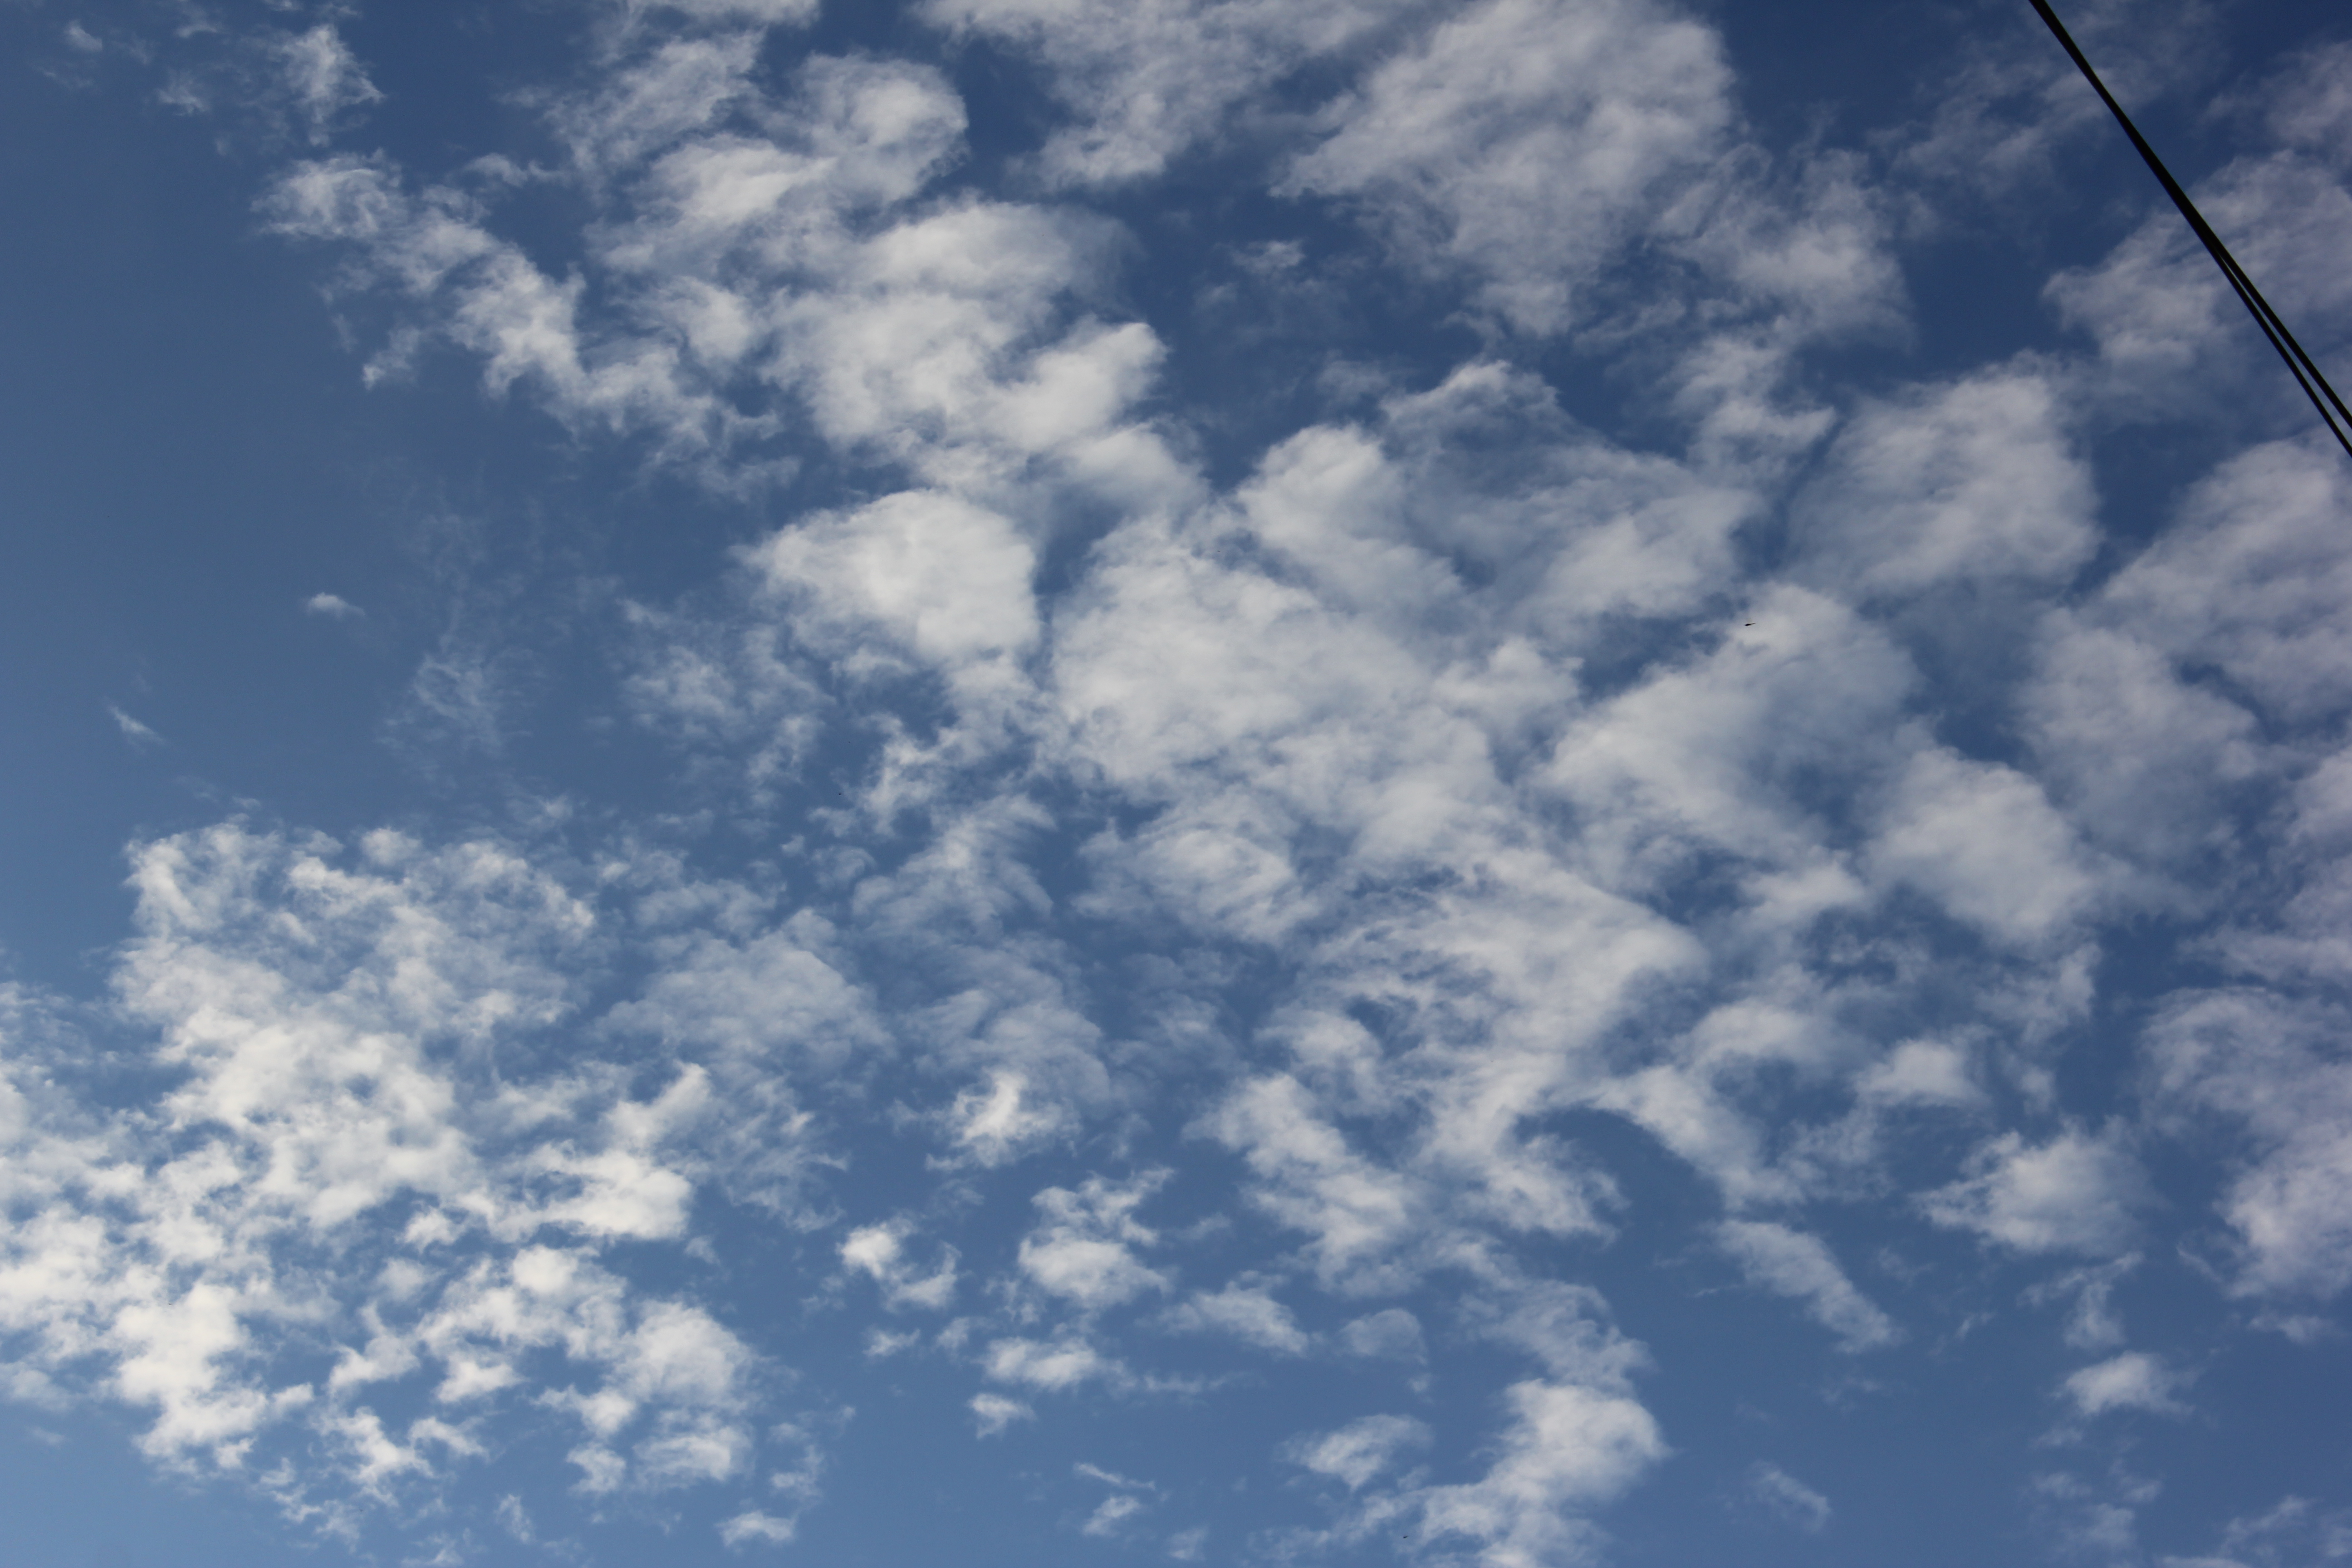
Cloud type: Altocumulus